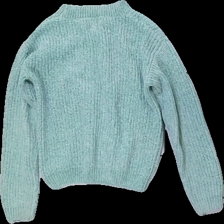
View: back
Type: Sweater
Category: Children
Brand: Not in the list
Brand text on label: manor
Colors: Green
Material: 100% Polyester
Cut: Regular
Size: 134
Season: All
Damage: stain
Damage location: bottom left
Damage 2: damaged seam
Damage 2 location: bottom left
Price range: <50
Recommended usage: Recycle
Description: knitted sweater